Frederick Hamilton-Temple-Blackwood, 1st Marquess of Dufferin and Ava

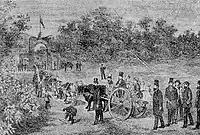
Lord and Lady Dufferin on a visit to Manitoba

In 1873, Dufferin established the Governor General's Academic Medals for superior academic achievement by Canadian students. These medals are the most prestigious that school students can be awarded, and more than 50,000 have been awarded. He also instituted several sporting prizes, including the Governor General's Match for shooting, and the Governor General's Curling Trophy.